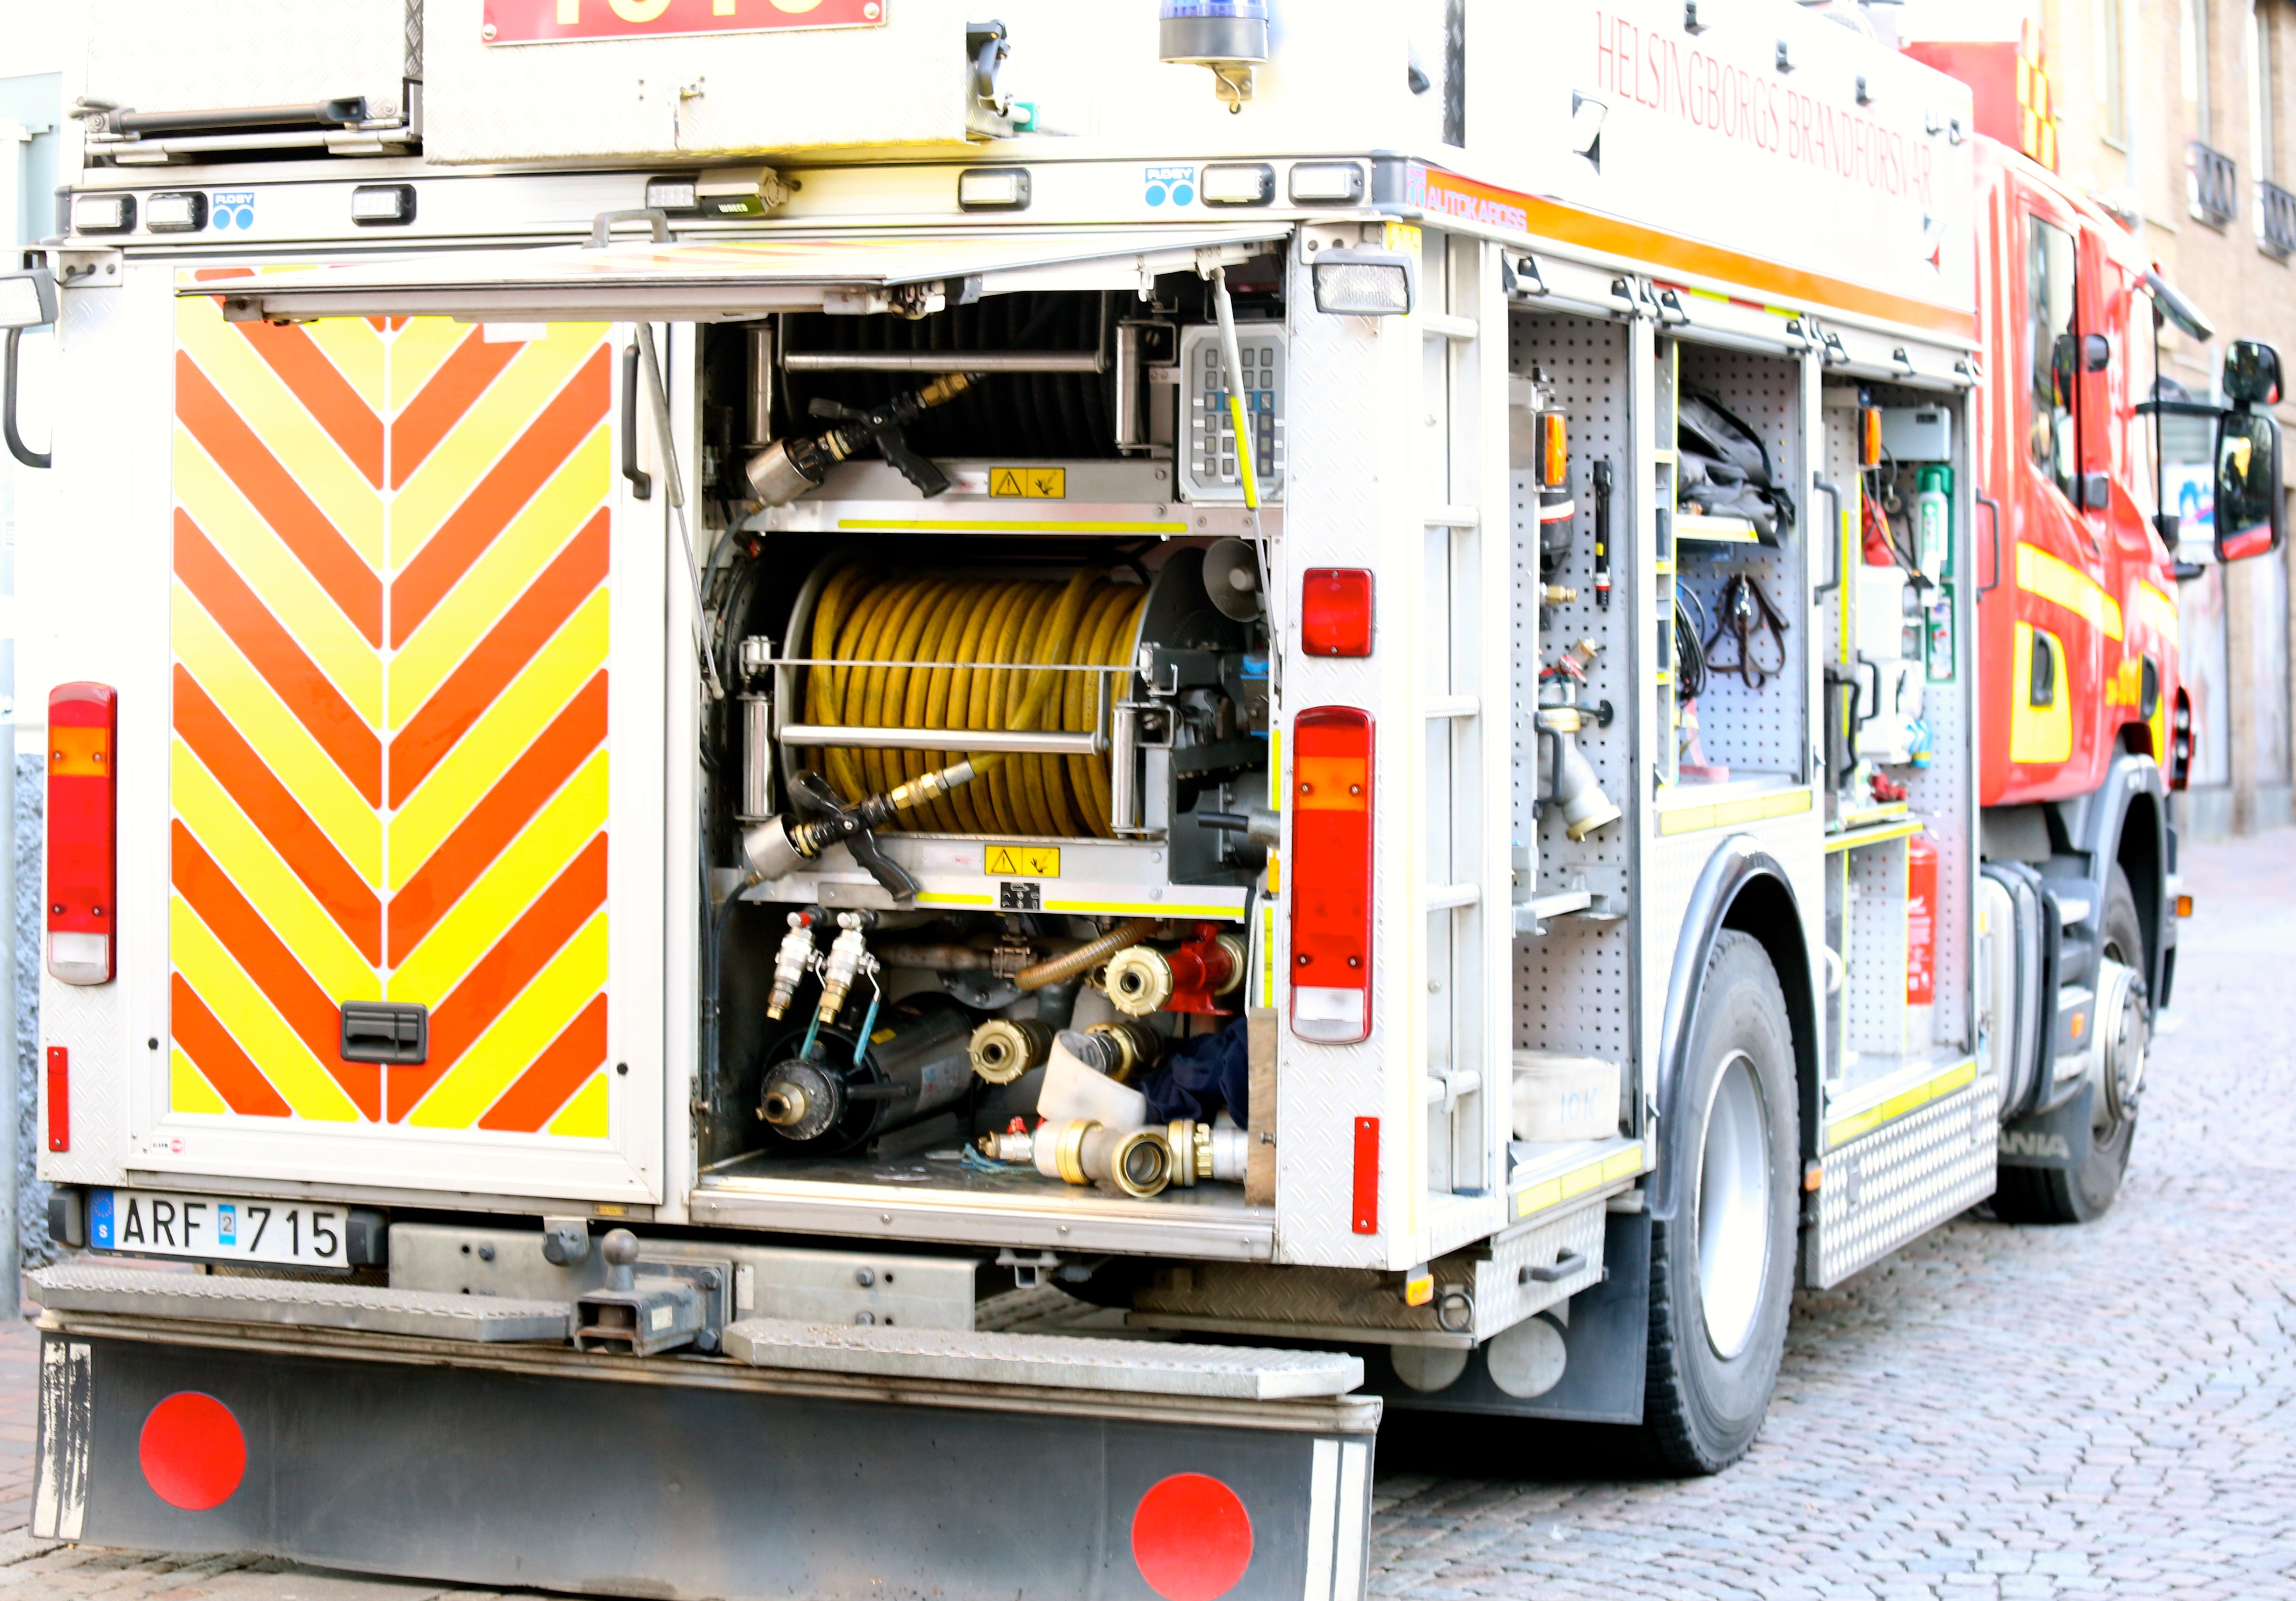
transport, truck, vehicle, fire, public transport, emergency service, fire department, emergency, firefighter, fire hose, fire prevention, fire equipment, fire apparatus, emergency vehicle